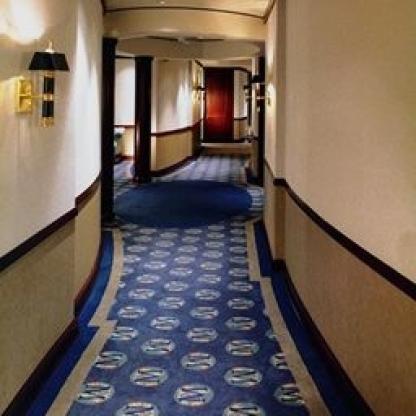
Scene: Indoor